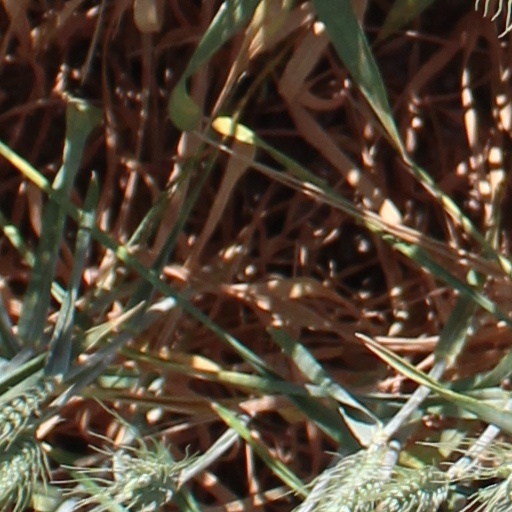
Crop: wheat